Huasca de Ocampo

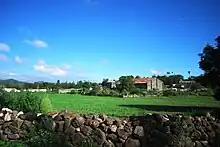
View of the San Juan Hueyapan Hacienda

Since that time, agriculture has continued to be the mainstay economically. The large haciendas of the area were broken up, with much of the land becoming ejidos, or lands held in common by rural communities. By the latter part of the 20th century, the main buildings of Santa Maria Regla and San Miguel Regla were converted into luxury hotels and resorts. The San Antonio Hacienda is almost completely underwater due to one of the many dams that have been constructed here in the 20th century to store water and to provide electricity.